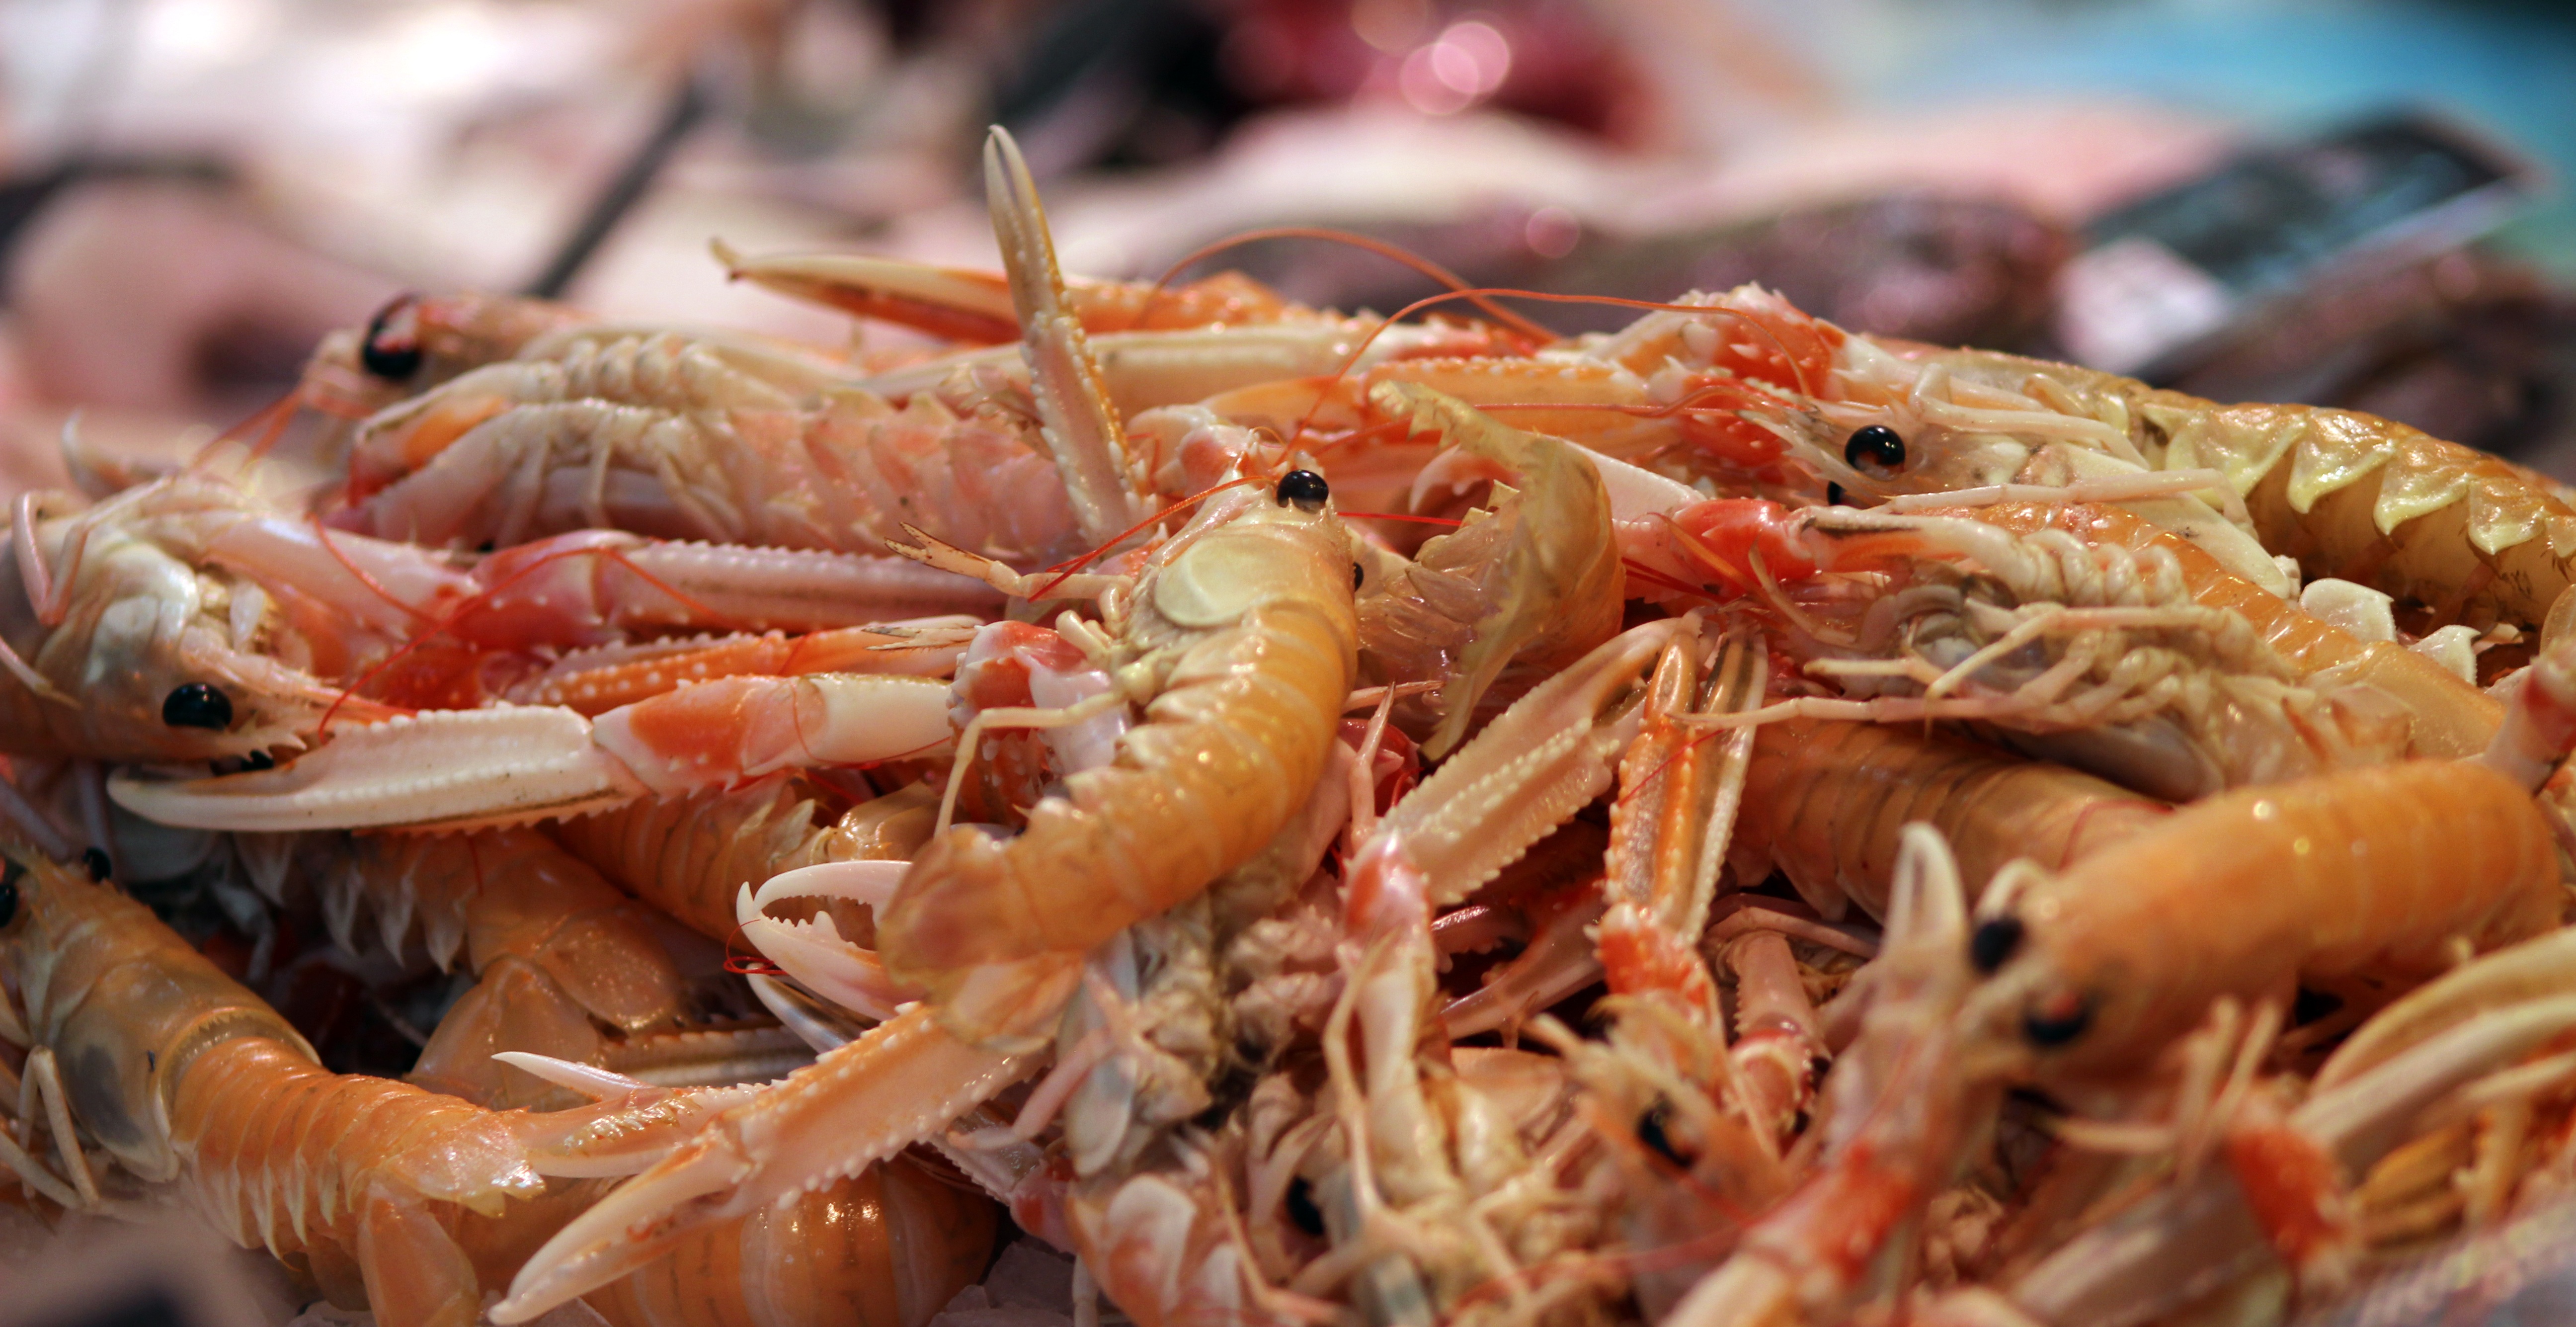
sea, restaurant, dish, meal, food, seafood, fresh, fish, healthy, cuisine, shellfish, invertebrate, shrimp, lobster, crustacean, marine, diet, prawn, scampi, decapoda, animal source foods, dungeness crab, seafood boil, caridean shrimp, dendrobranchiata